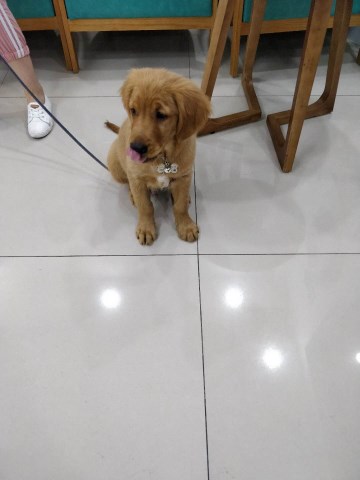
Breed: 5355-n000126-golden_retriever